Elbe 17

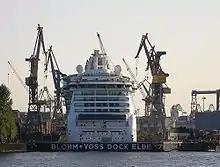
in Elbe 17 (2008).

Elbe 17 is the third largest dry dock in Germany, located in Hamburg (Germany) and administrated by shipbuilding company Blohm + Voss. Completed in 1942 at a length of 351 meters and a width of 59 meters. It was originally intended for the construction of the massive H-class battleships.